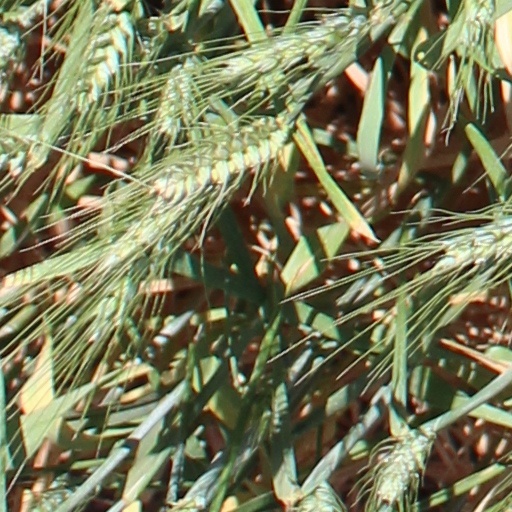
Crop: wheat